Farne Lighthouse

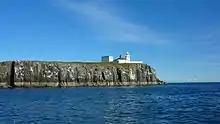
The lighthouse seen from the sea.

Farne Lighthouse was one of a pair built on Inner Farne by the Corporation of Trinity House in 1811, both of which were designed by Daniel Alexander to replace an earlier coal-burning light which had been established on the island by Captain John Blackett in 1778.